George Formby Sr

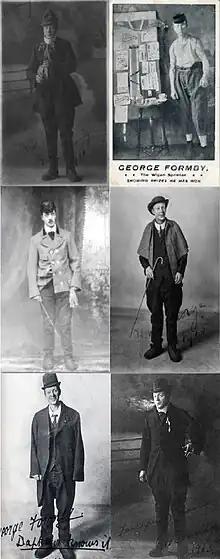
Formby in examples of his costumes

George Formby (born James Lawler Booth; 4 October 1875 – 8 February 1921) was an English comedian and singer in musical theatre, known as one of the greatest music hall performers of the early 20th century. His comedy played upon Lancashire stereotypes, and he was popular around Britain. His nickname, "The Wigan Nightingale", was coined because of the way he would use his bronchial cough as a comedic device in his act.